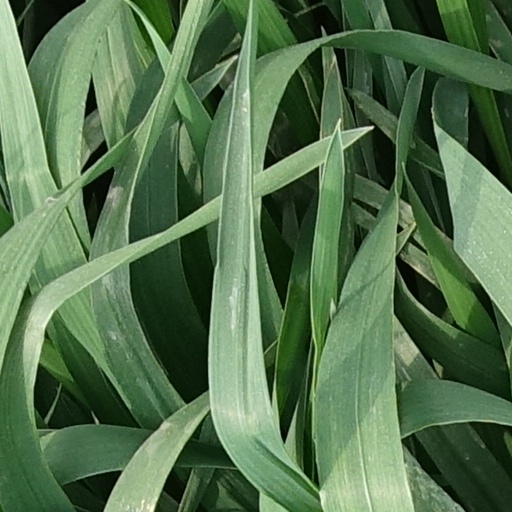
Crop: wheat